Asobi Asobase

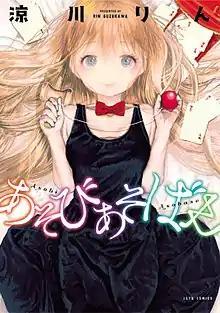
First volume cover, featuring Olivia

is a Japanese manga series written and illustrated by Rin Suzukawa. It began serialization on Hakusensha's "Young Animal Densi" website in June 2015; it also began serialization in "Young Animal" in November 2016 and finished in November 2022. Its chapters have been collected in fifteen volumes. An anime television series adaptation by Lerche aired in Japan from July to September 2018.